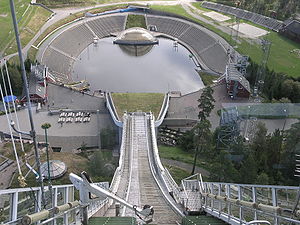
Holmenkollbakken
Udsigt ned ad Holmenkollbakken med Besserudtjernet
Holmenkollbakken er en skihopbakke i Holmenkollen i Oslo, Norge. Bakken er et kendt vartegn for Oslo, og den er også en af de mest kendte hopbakker i verden.